History of Hong Kong

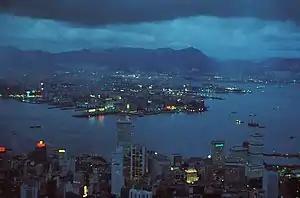
Kowloon City and Victoria, Hong Kong, 1970s

In 1860, at the end of the Second Opium War, the United Kingdom gained a perpetual lease over the Kowloon Peninsula, which is the mainland Chinese area just across the strait from Hong Kong Island. This agreement was part of the Convention of Beijing that ended that conflict.